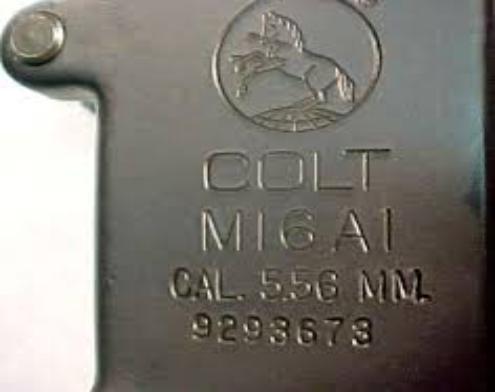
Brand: Colt
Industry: Others